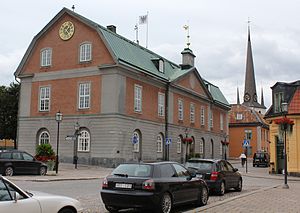
Arboga kommun
Arboga kommune ligger i landskapet Västmanland det svenske län Västmanlands län. Kommunens administrationscenter ligger i byen Arboga.